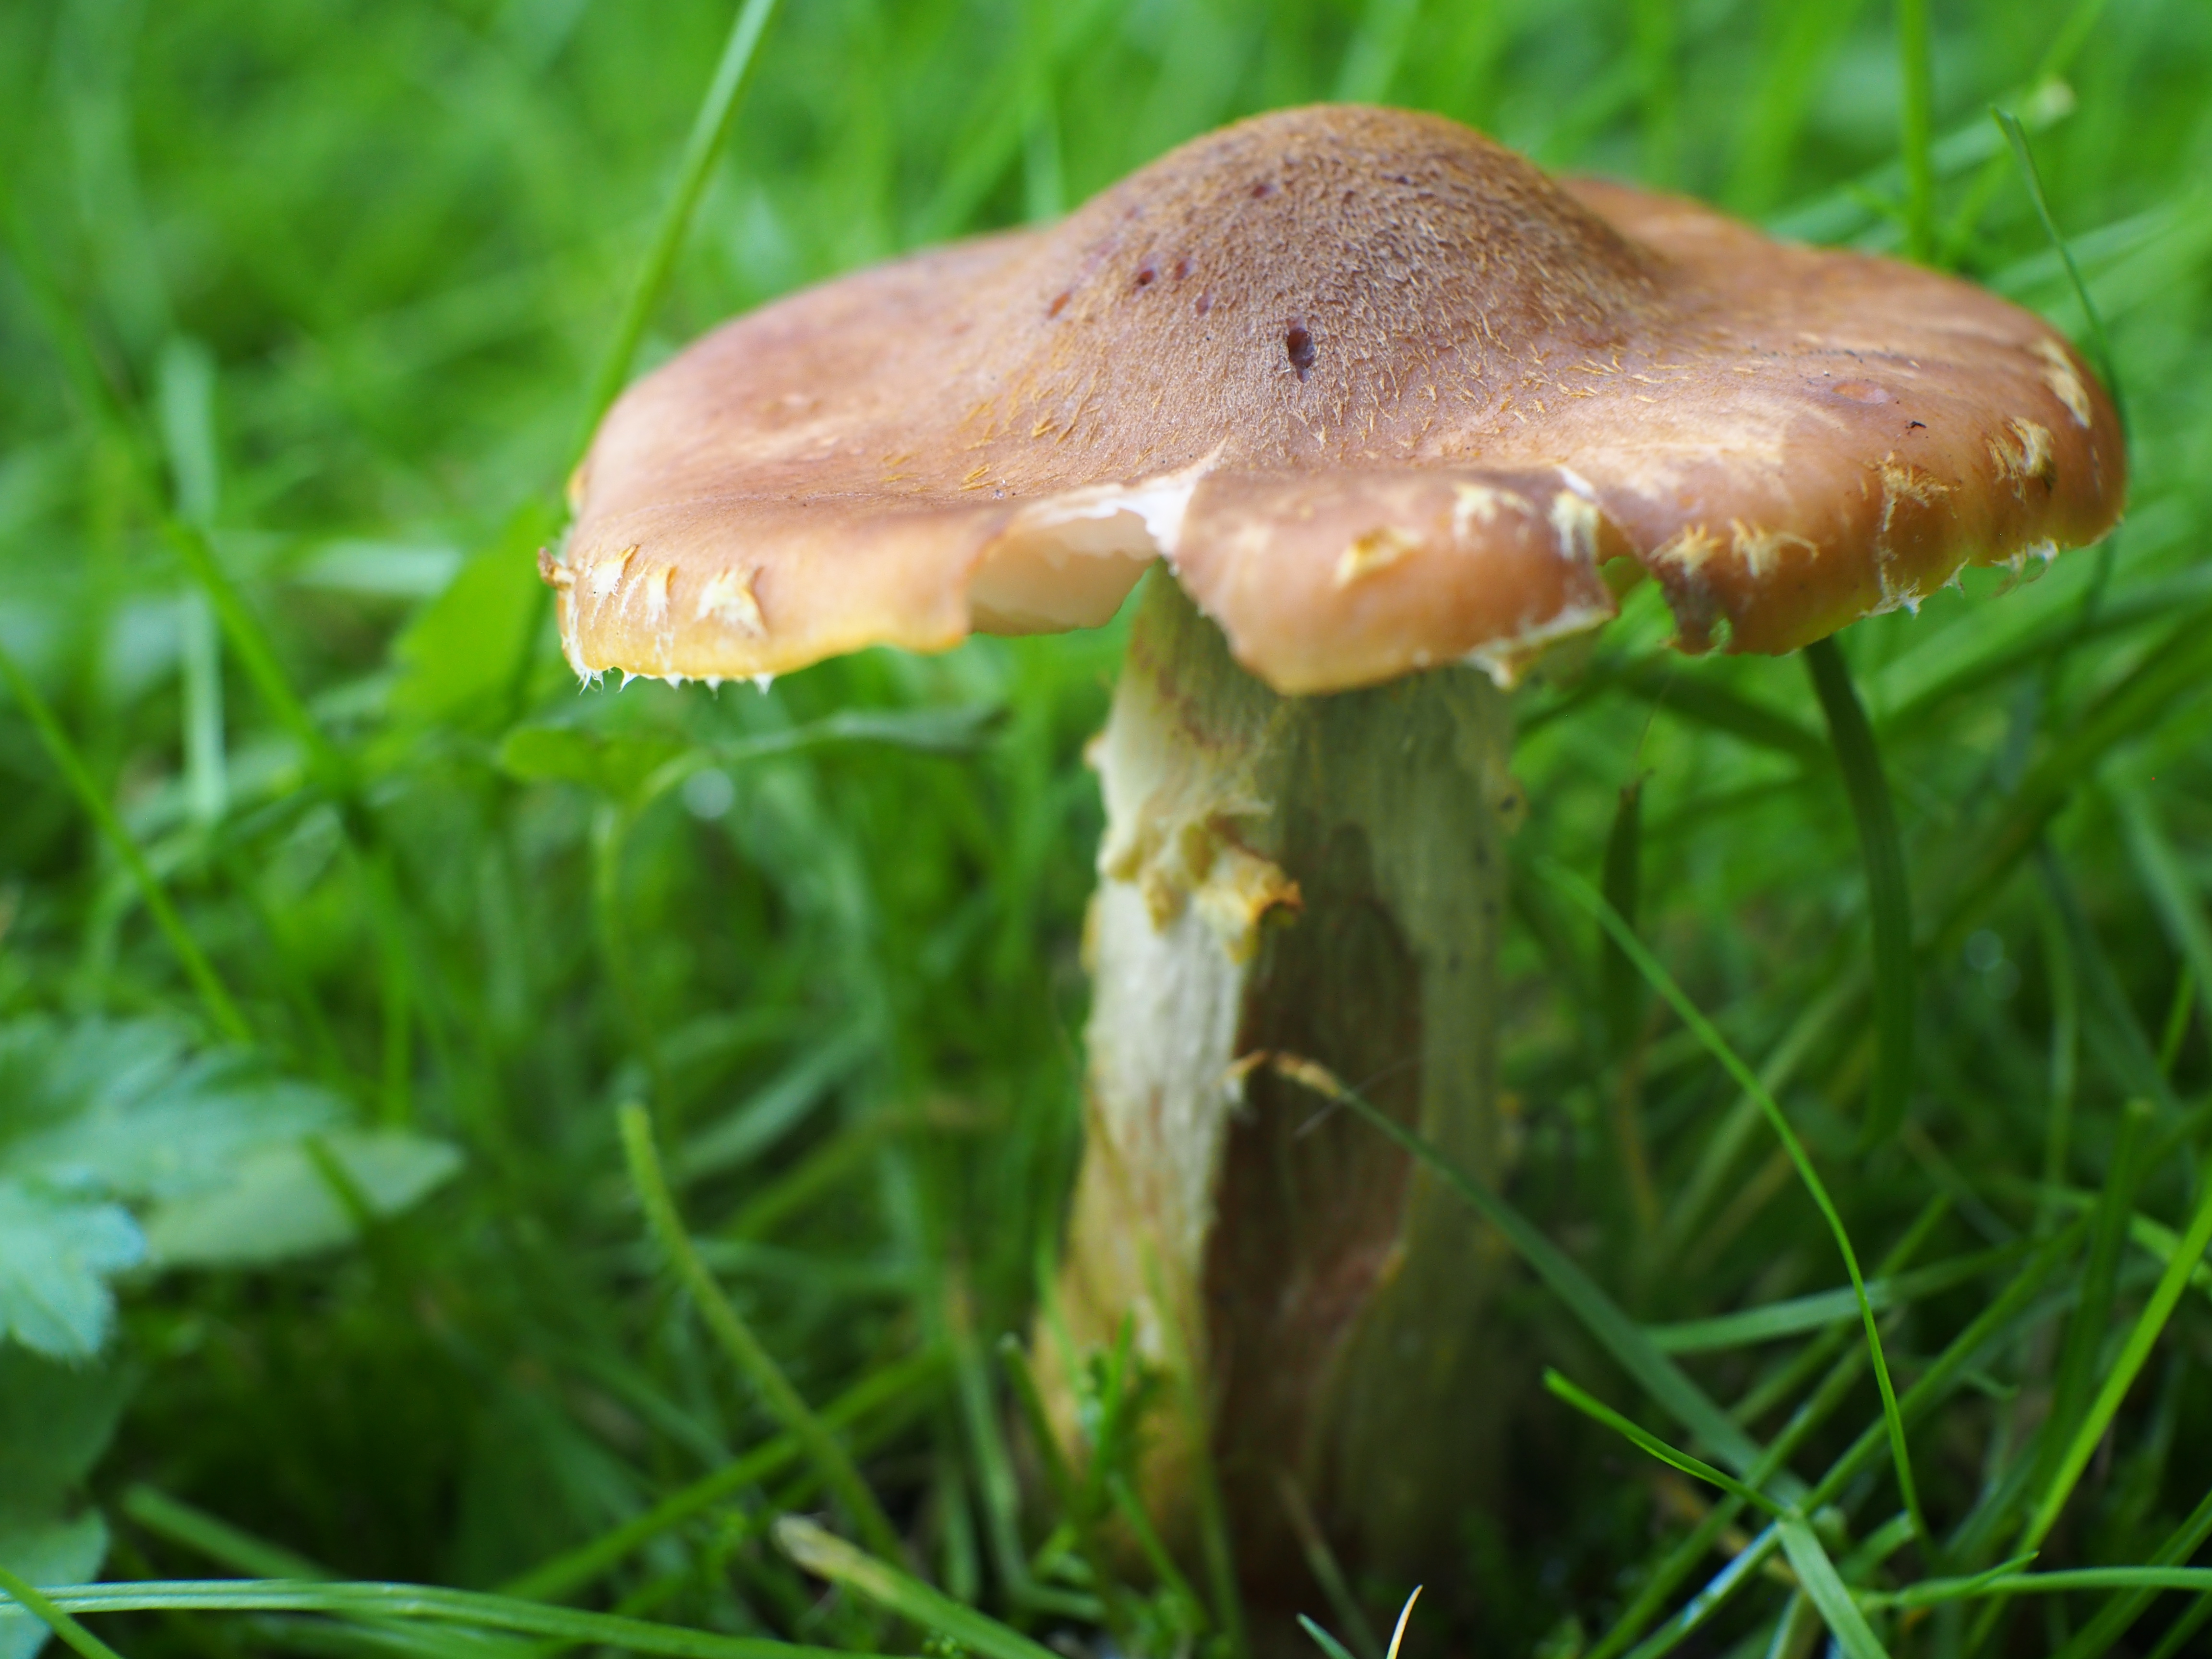
nature, grass, mushroom, fauna, fungus, fungi, mushrooms, cctv, woodland, agaric, bolete, cmountlens, manualfocus, manuallens, fujian35mmf17, hongo, agaricus, macro photography, cogumelo, matsutake, oyster mushroom, edible mushroom, medicinal mushroom, agaricomycetes, agaricaceae, penny bun, pleurotus eryngii